Arkansas County, Arkansas

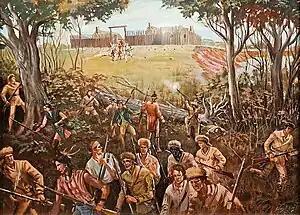
Depiction of Colbert's raid, the only American Revolutionary War battle fought within present-day Arkansas.

Arkansas Post was the site of a colonial trading post, used for negotiating and trading with tribes to the west, all of whom were allies of the French. However, to the east, the Chickasaw and Choctaw were enemies of the French (the Chickasaw and Choctaw were allied to the British.) The tribe in the area who the French traded with the most were the Quapaw. On May 10, 1749, Arkansas Post was attacked by Chickasaw warriors. The Chickasaw burned the settlement, killed many men, and took women and children as captives. In response to the attack, the French moved the post to "Ecores Rouges".